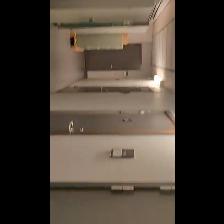
Label: NonHuman